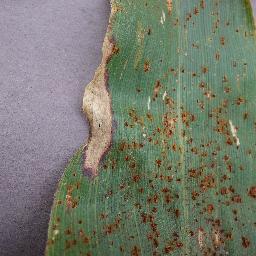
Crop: corn
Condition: (maize)_northern_blight